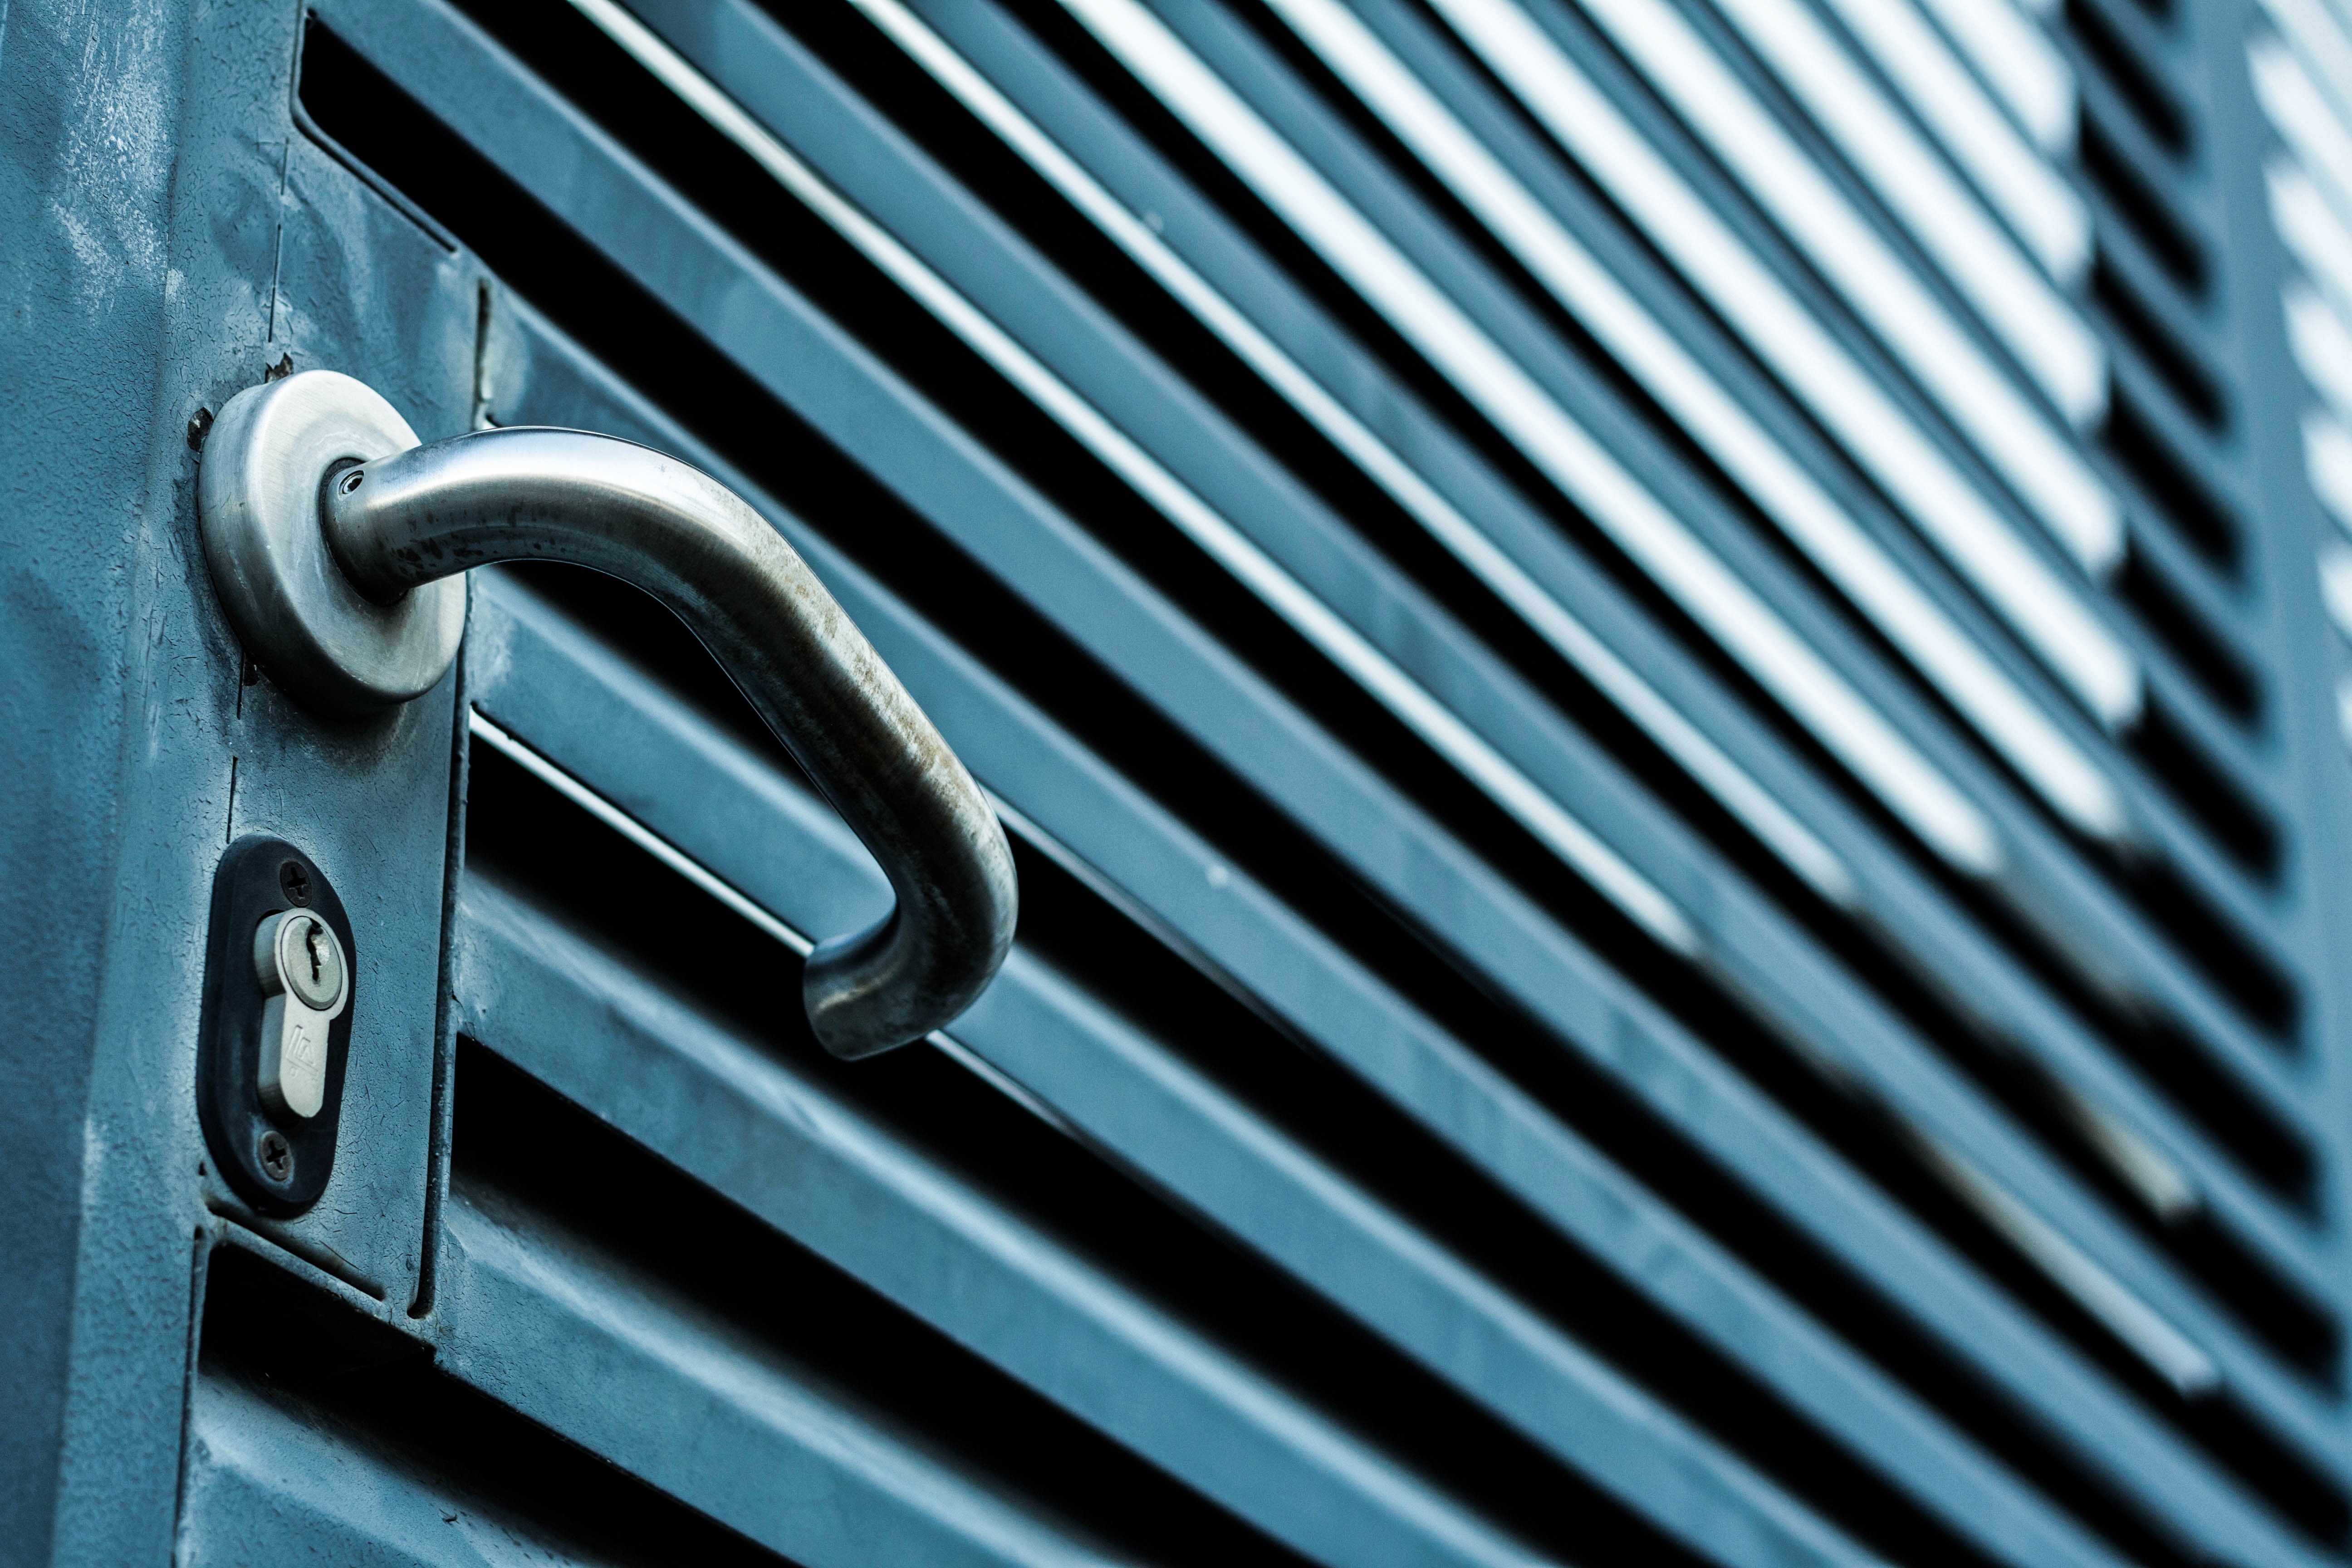
blue, architecture, metal, steel, pattern, car, vehicle